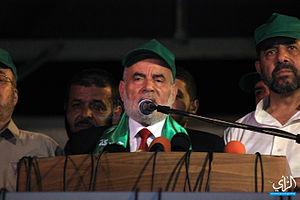
Ahmed Bahar est un membre du Hamas, président par intérim du Conseil législatif palestinien à la suite de l'arrestation par Israël d'Abdel Aziz Doweik.